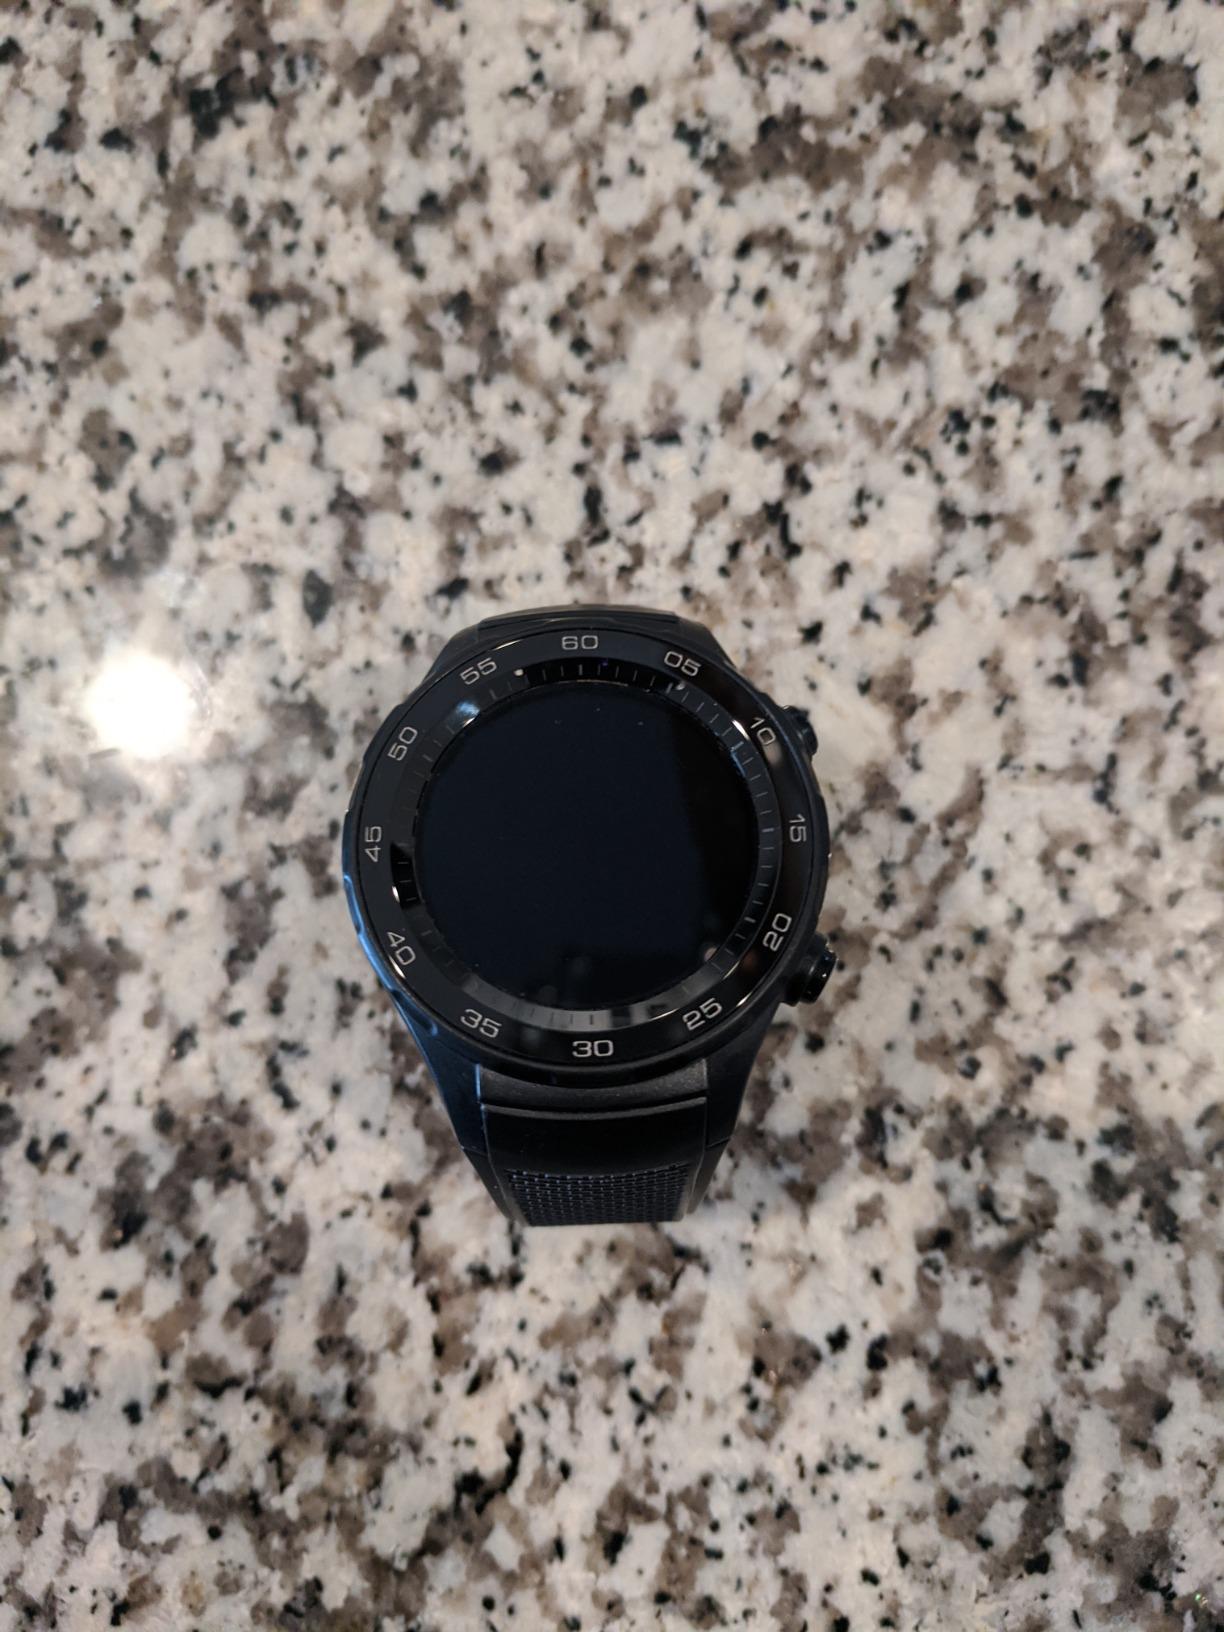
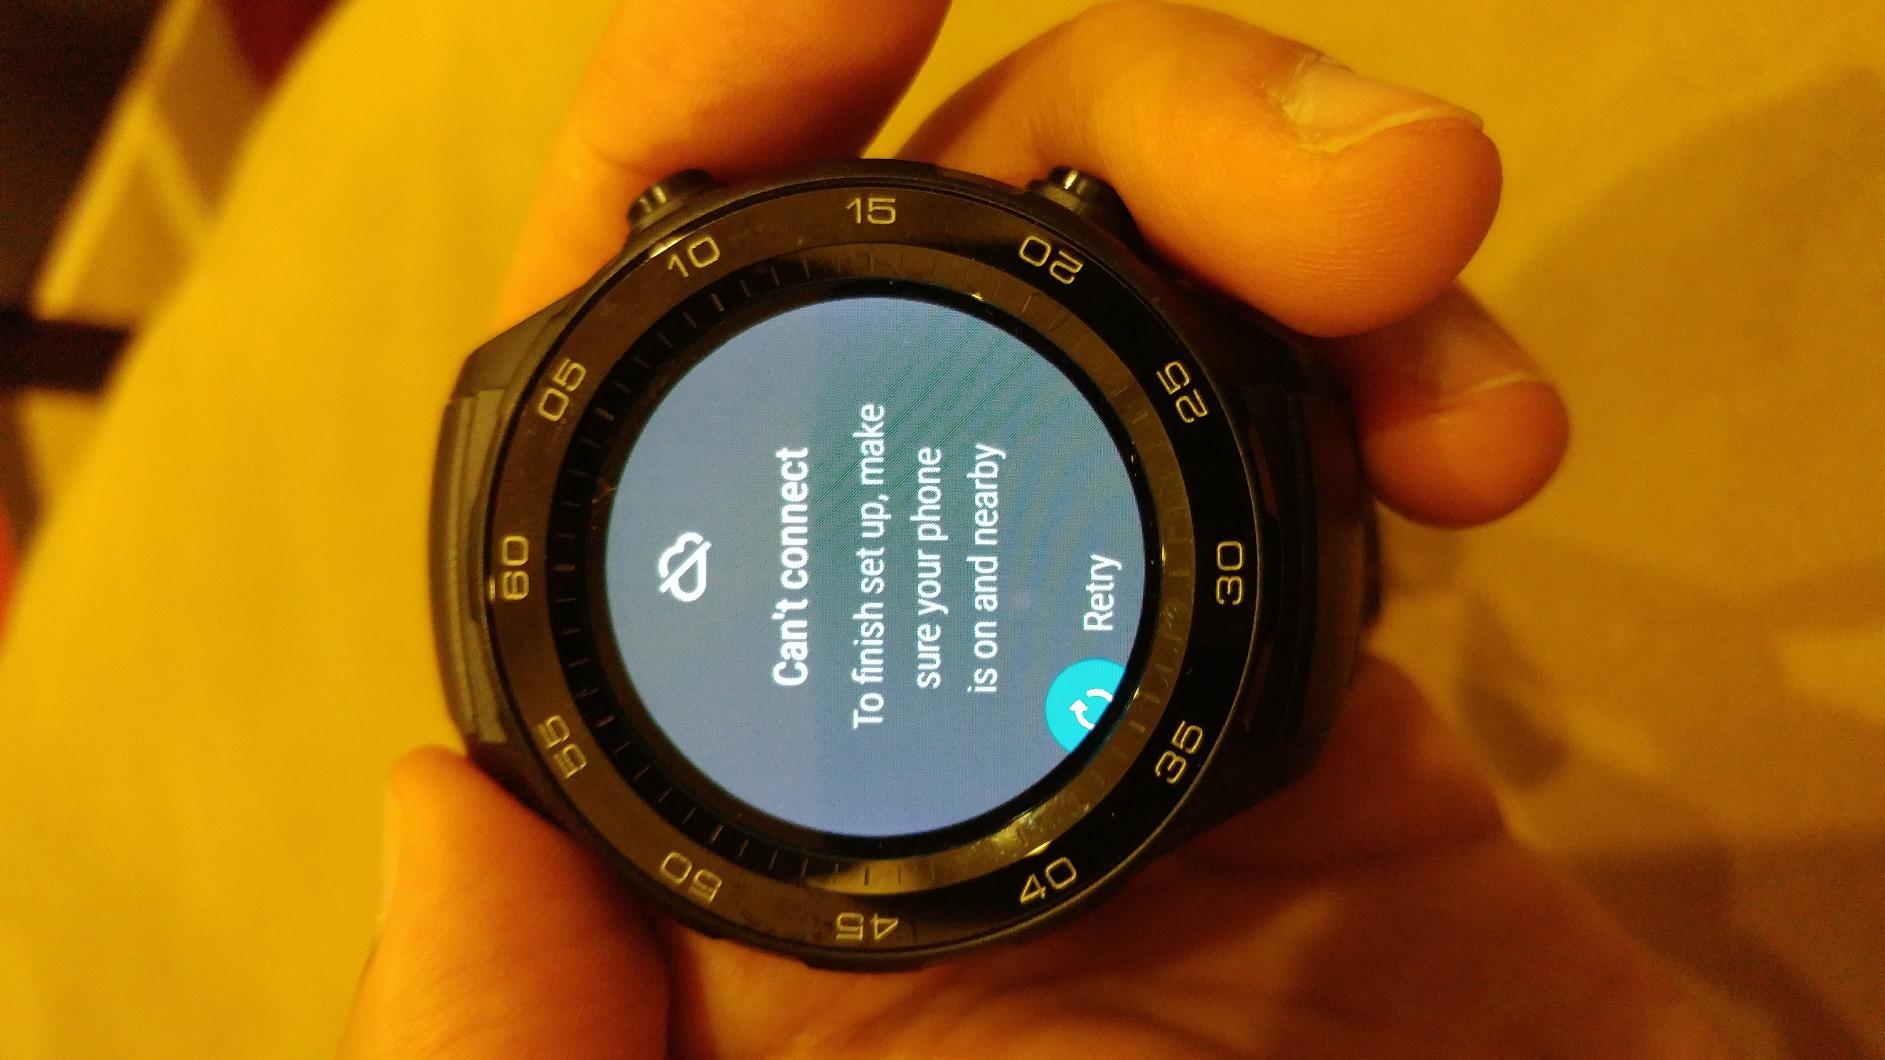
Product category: smartwatch
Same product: yes